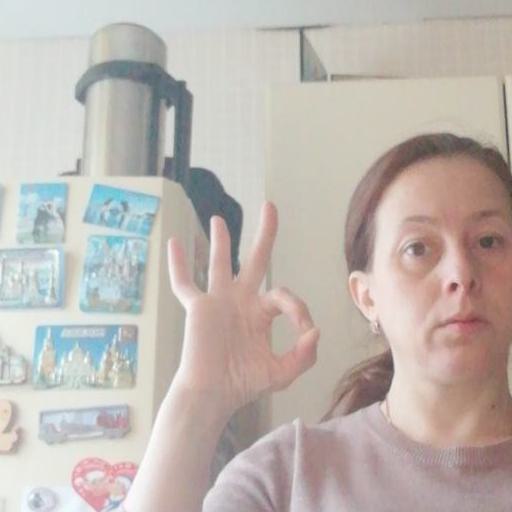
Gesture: ok